Woodstock Academy

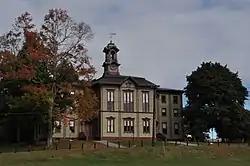
Woodstock Academy Classroom Building

Woodstock Academy (WA), founded in 1801, is a high school located in Woodstock, Connecticut, United States. The Academy, which describes itself as an independent school, serves residents from the Connecticut towns of Brooklyn, Canterbury, Eastford, Pomfret, Union, and Woodstock. The respective towns' taxpayers pay student tuition through municipal taxes, and therefore state agencies and the National Center for Education Statistics (NCES) categorize Woodstock as a public school. The school also accepts tuition-paying students from surrounding towns and states as day students, and students from around the country and the world as residential students.